Magic Pockets

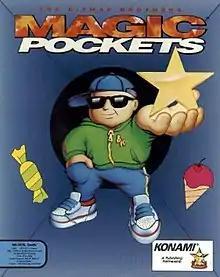

Magic Pockets is a platform game developed by the Bitmap Brothers and published by Renegade in October 1991. It was released for the Atari ST, Amiga, Acorn Archimedes, and MS-DOS. The title track of the game is the instrumental version of "Doin' the Do", by Betty Boo, originally released in 1990 on the "Rhythm King" label.